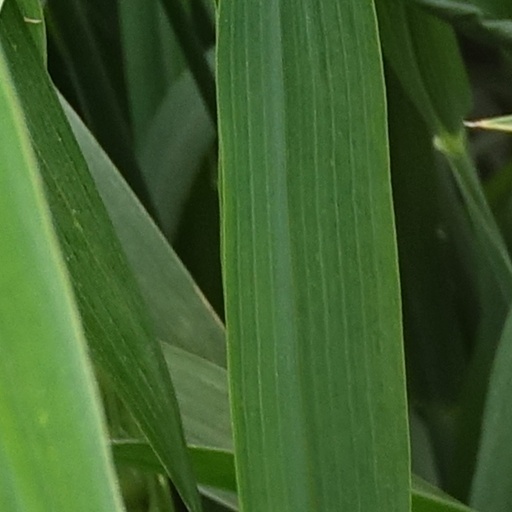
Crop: wheat